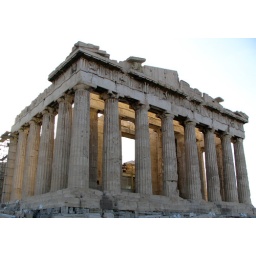
Main facade of the 2400 years old building on the top of the Acropolis in Athens.